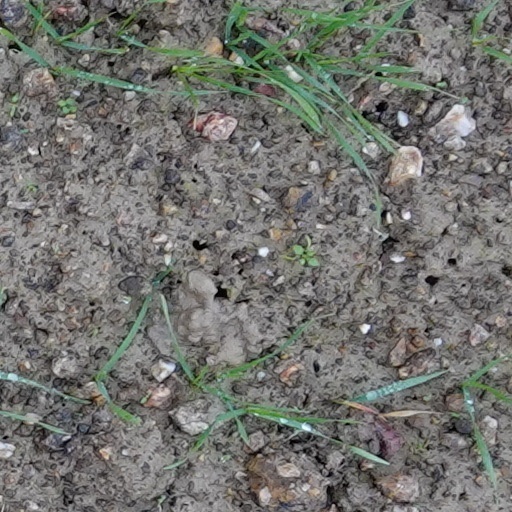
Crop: wheat